Murray Gerstenhaber

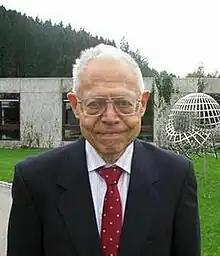
Gerstenhaber in 2010

Murray Gerstenhaber (June 5, 1927 – February 21, 2024) was an American mathematician, physicist, and lawyer. He was a professor of mathematics at the University of Pennsylvania, best known for his contributions to theoretical physics with his discovery of Gerstenhaber algebra. He was also a lecturer in law at the University of Pennsylvania Law School.